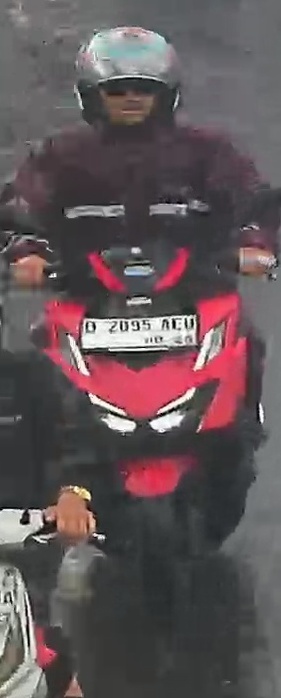
person-with-helmet: 1
person-without-helmet: 0